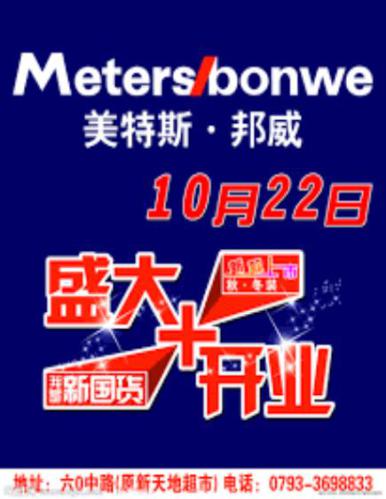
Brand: meters bonwe
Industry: Clothes